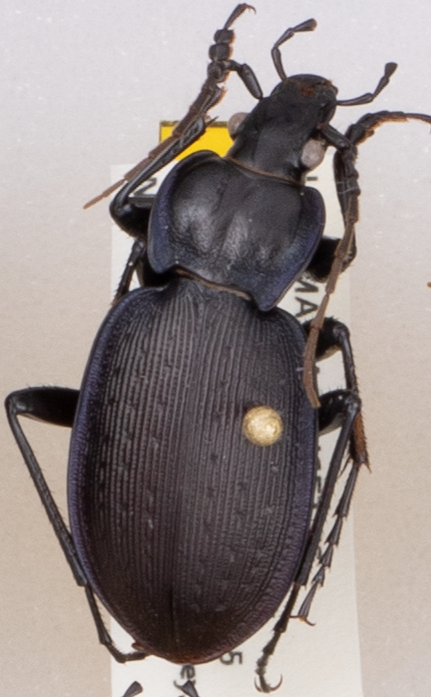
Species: Carabus goryi
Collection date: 2021-05-12
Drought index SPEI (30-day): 1.706
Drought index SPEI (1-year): -1.85
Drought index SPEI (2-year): -1.186